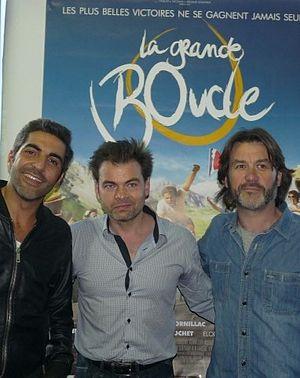
Soritie du Film ' La Grande Boucle '
La Grande Boucle est une comédie française réalisée par Laurent Tuel, sortie en 2013.